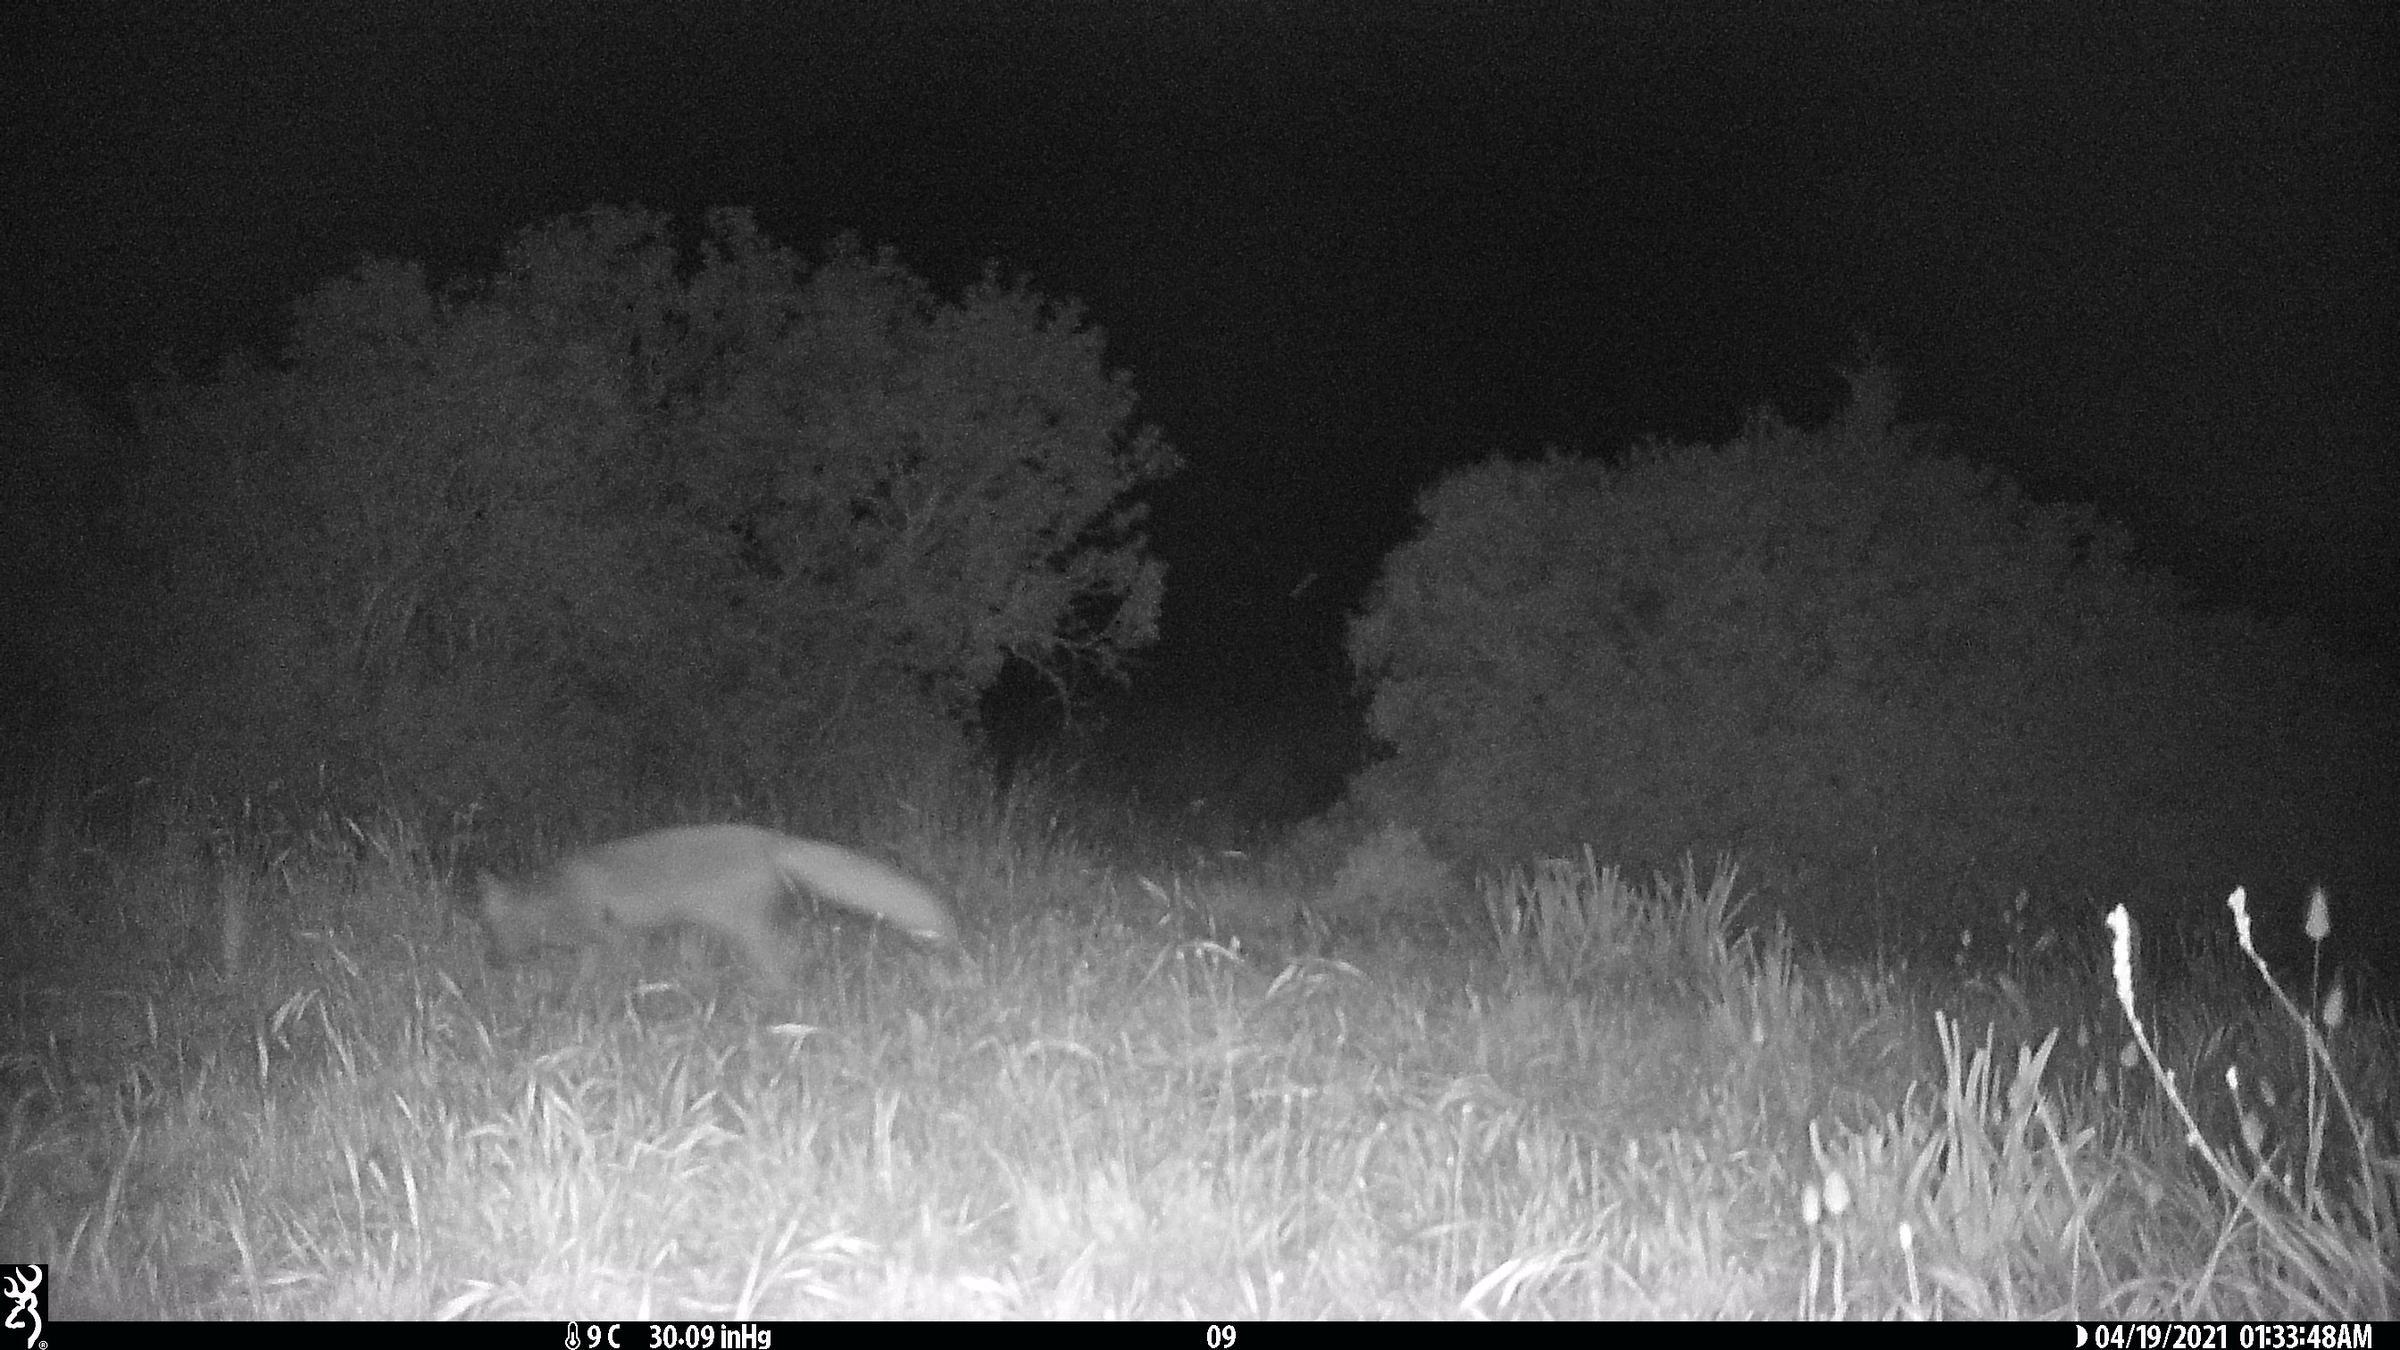
Species: Vulpes vulpes